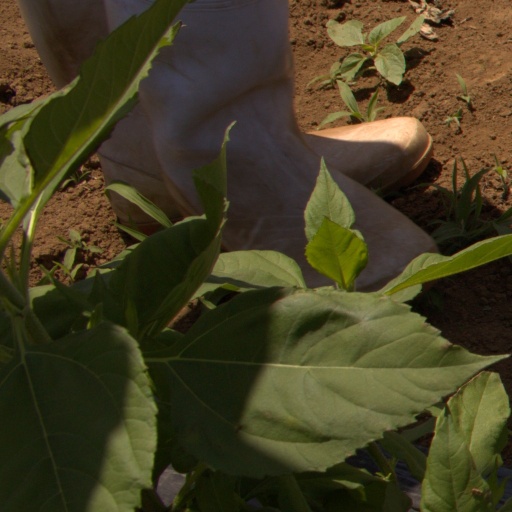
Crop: Jerusalem artichoke